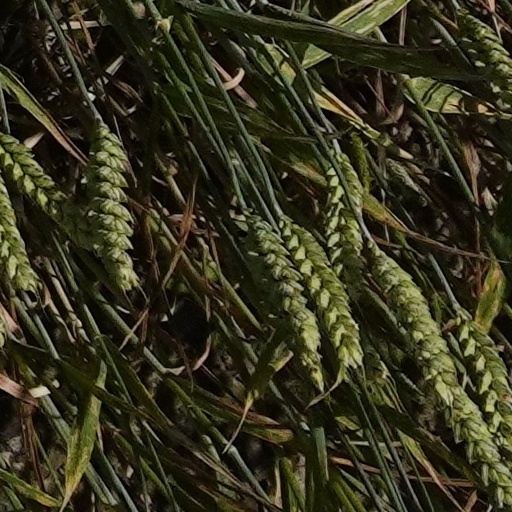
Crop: wheat